Describe the emotion expressed in this image:  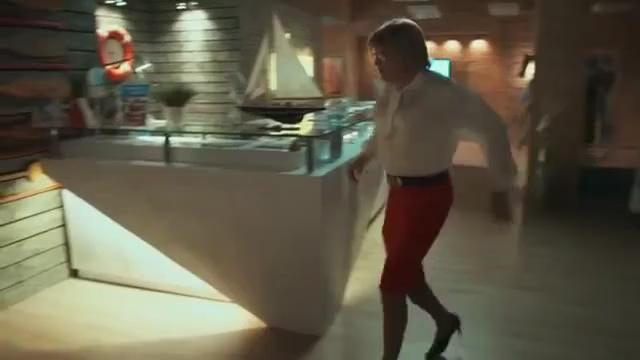
This person displays Pain, valence and arousal with low intensity.